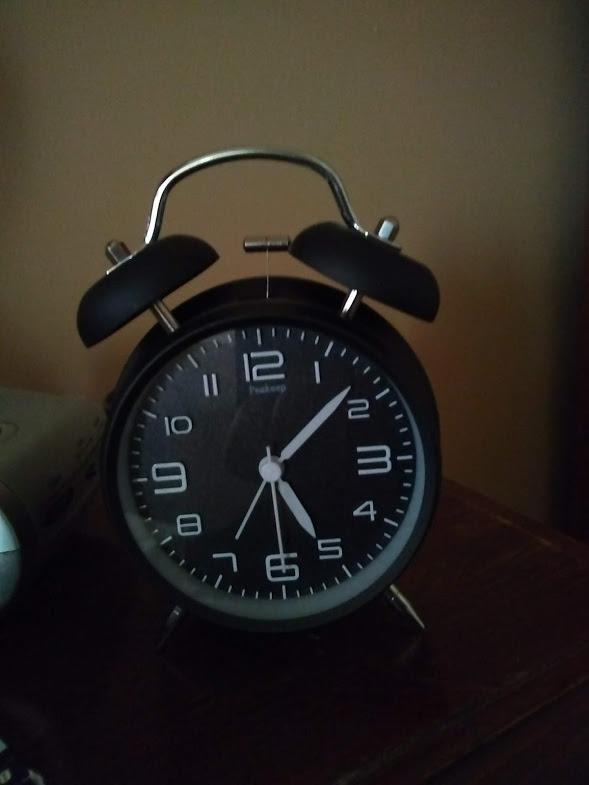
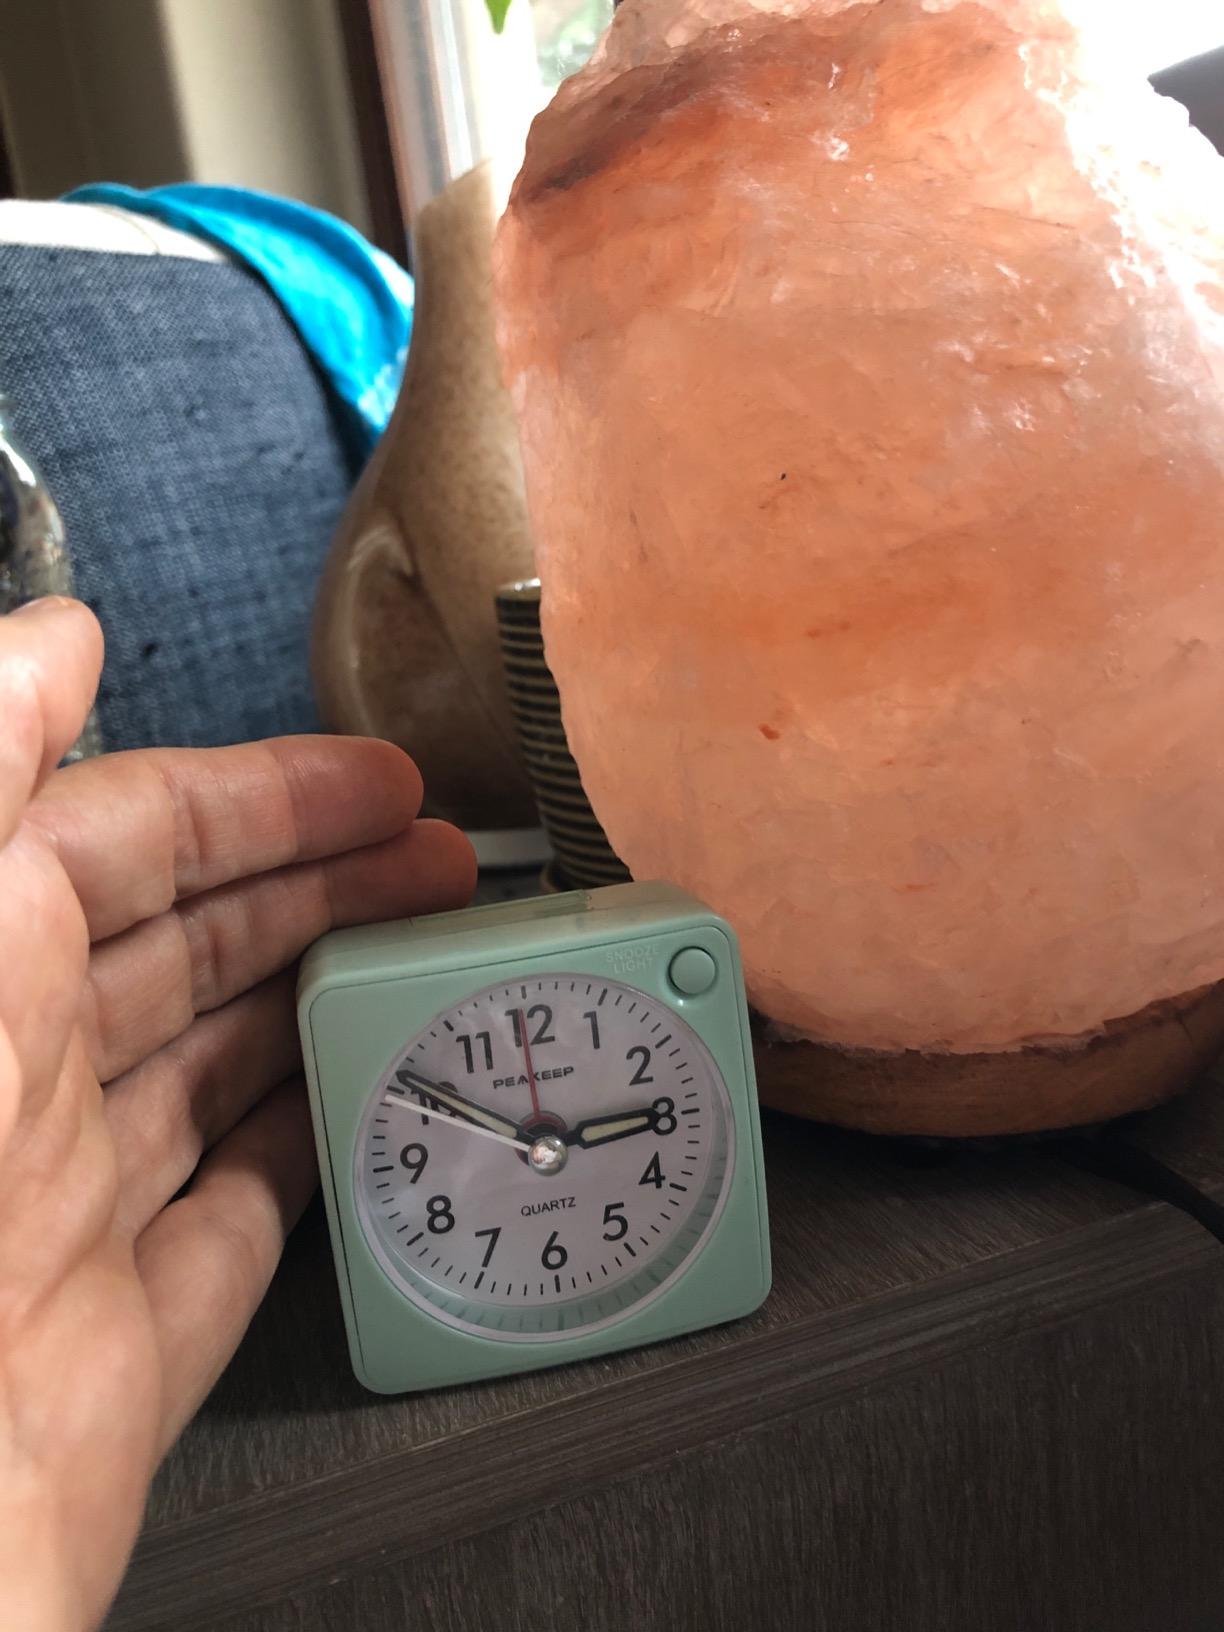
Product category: clock
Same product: no